Business jet

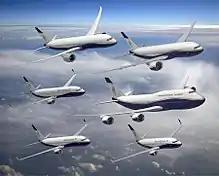
Boeing Business Jets are the most widespread bizliners.

Charter operators own or manage private jets for multiple clients. Like traditional flight departments, charter companies handle all aspects of aircraft operation and maintenance. However, they are not aligned with just one corporation. They manage aircraft for a private owner or corporation and also handle the sales of available flight time on the aircraft they own or manage. Maintenance services can also be provided.